William G. Morgan

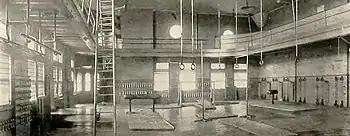
The YMCA gymnasium where Morgan developed volleyball, in Holyoke

As he worked as the Director of Physical Education at the YMCA in Holyoke, he noticed the game of basketball was not meant for everyone to play. The weaker young men, non-athletic adults, and the older adults were unable to keep up with running up and down the court, along with the amount of contact they would occasionally run into. Morgan then had to think of a game in which everyone would have an equal amount of participation but also had similar objectives to basketball. He wanted to create a game which everyone could play, no matter their age or physical ability.